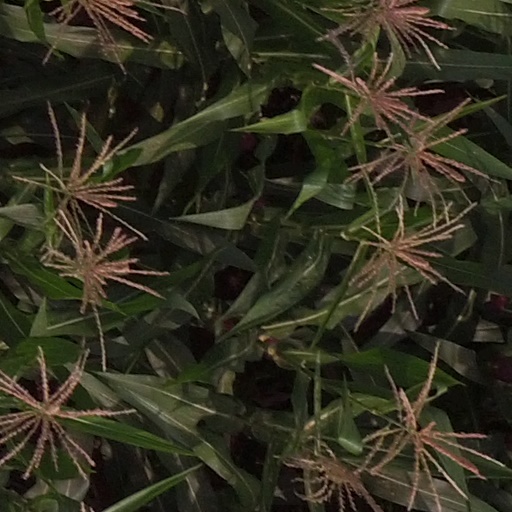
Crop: maize; corn